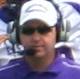
Age: 42